Answer in natural language. Considering the relative positions, where is flatscreen television black bezel offscreen (highlighted by a red box) with respect to blue modern dining table (highlighted by a blue box)? Choose between the following options: left or right
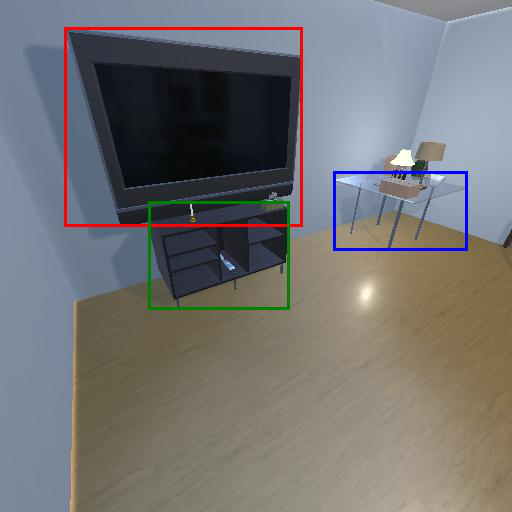
<answer>left</answer>